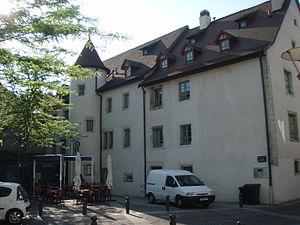
Ferme de la Souaberie, Montbéliard, France
La Ferme de la Souaberie est un bâtiment situé dans la ville de Montbéliard dans le Doubs.
Cet article recense les monuments historiques de Montbéliard, en France.
Une viorbe ou yorbe est un élément architectural présent principalement en Franche-Comté et dans le Jura.